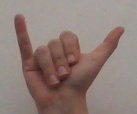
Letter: ya